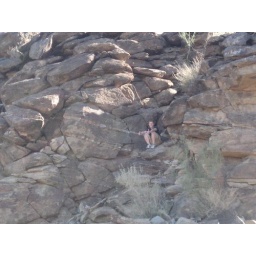
david sitting in the middle of a giant rock